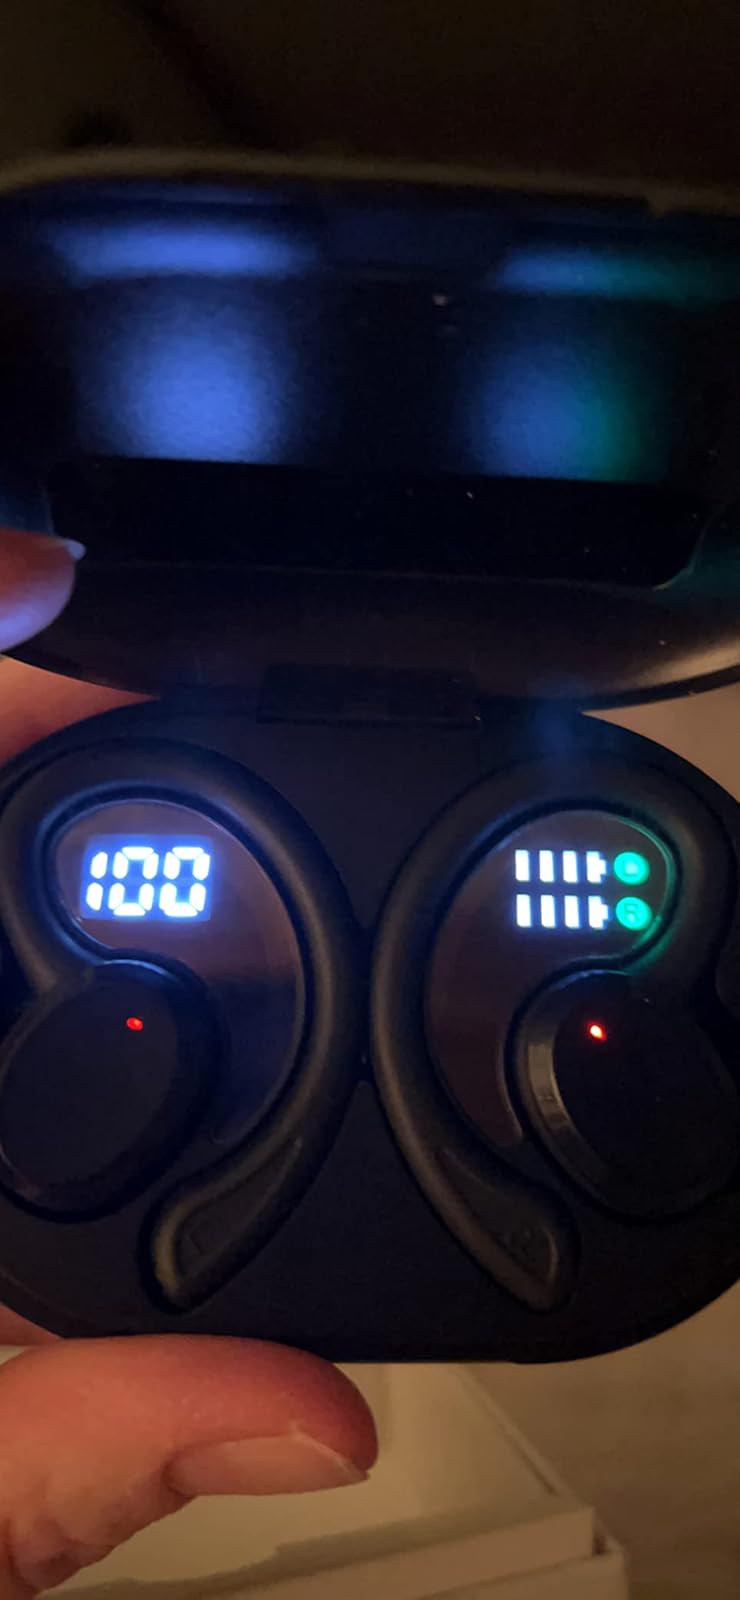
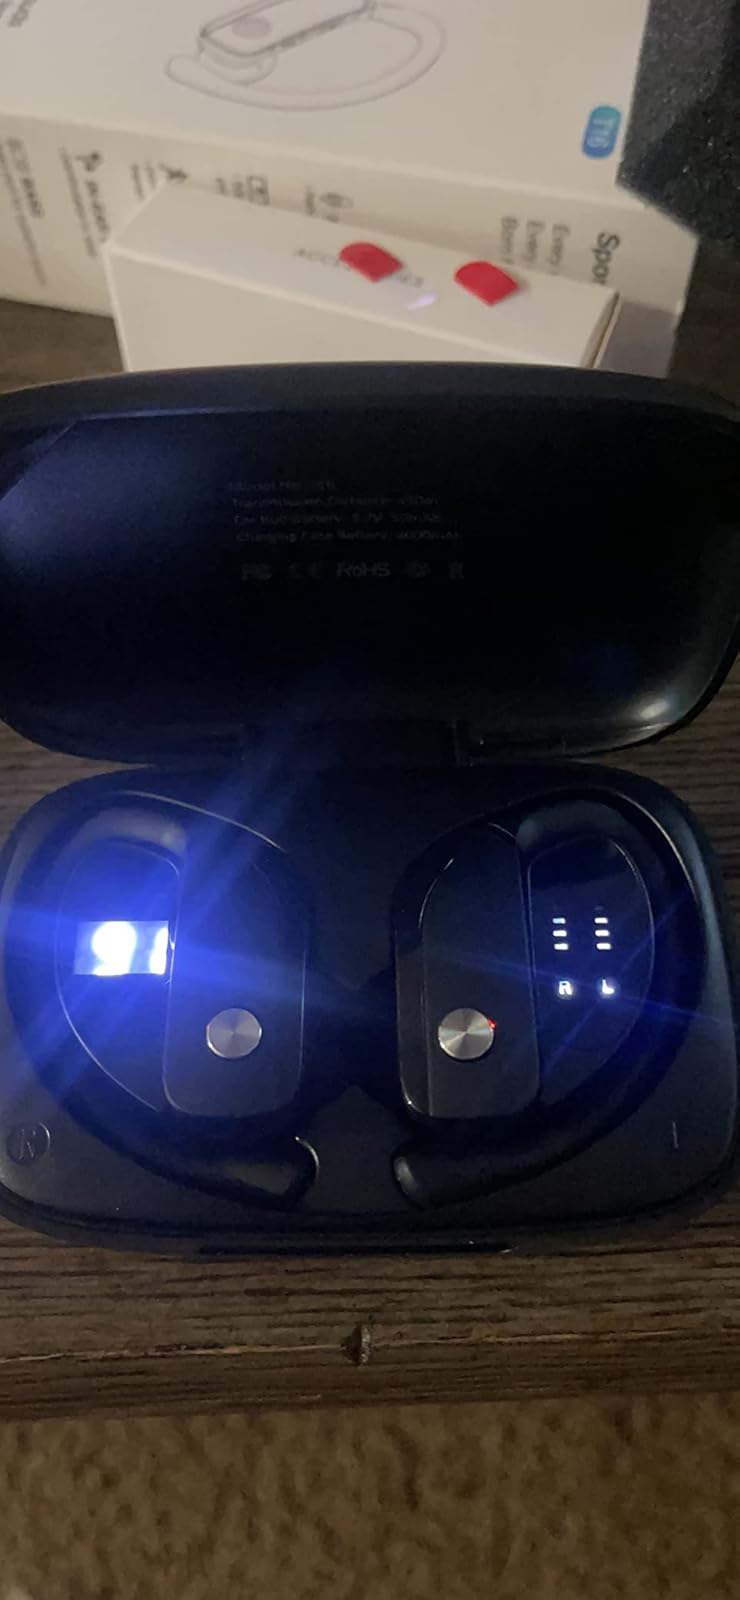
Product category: earbuds
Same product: no